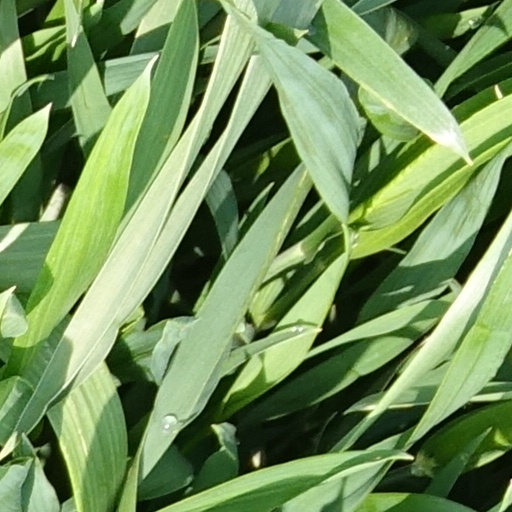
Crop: wheat